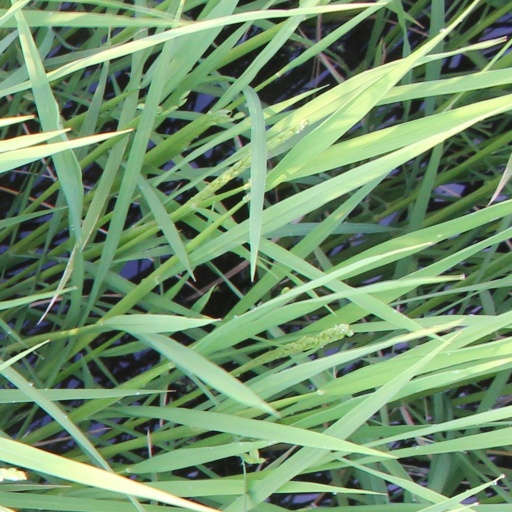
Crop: rice